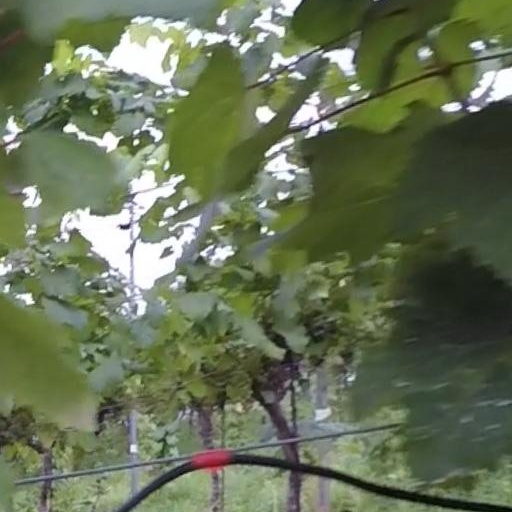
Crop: grape